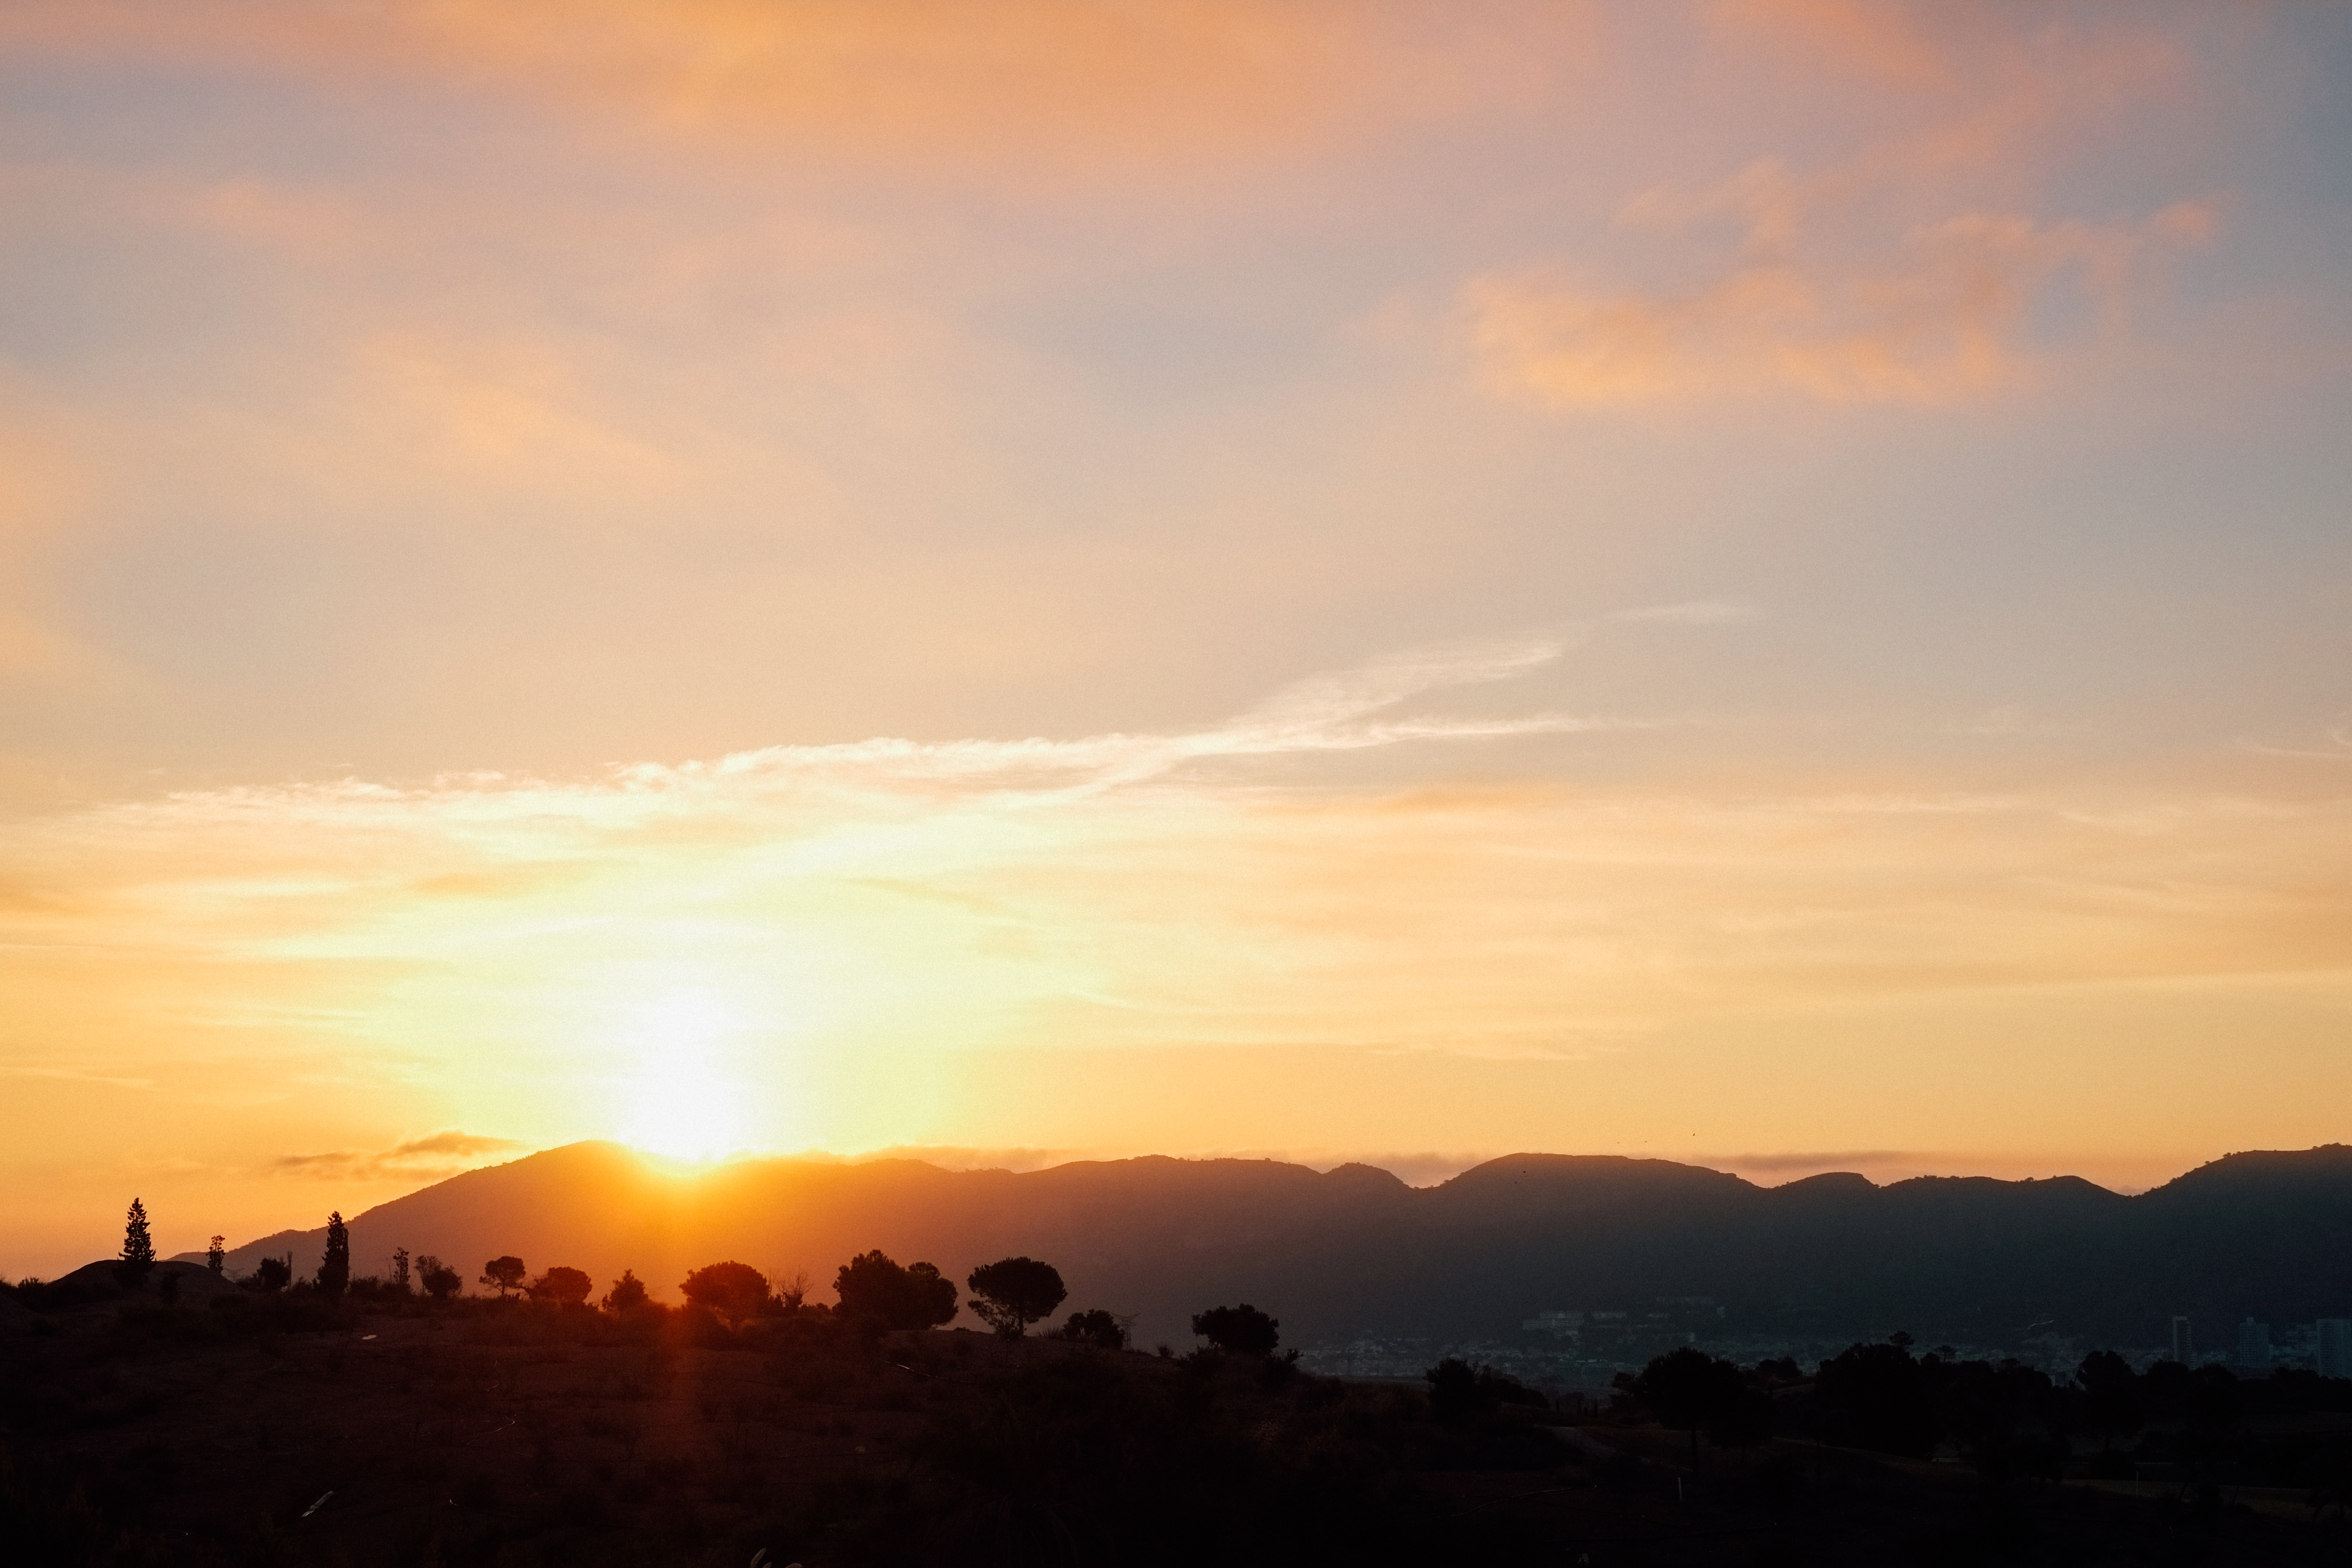
horizon, cloud, sky, sun, sunrise, sunset, sunlight, morning, dawn, atmosphere, dusk, evening, afterglow, red sky at morning